Faulk and Gauntt Building

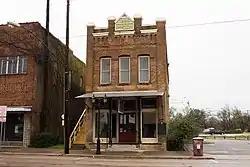

The Faulk and Gauntt Building, at 217 N. Prairieville St. in Athens, Texas, was built in 1896. It was listed on the National Register of Historic Places in 1980.